Liberation Army of the South

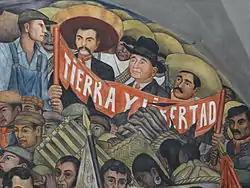
The Zapatistas have featured prominently in murals produced about the revolution, including "The History of Mexico" by Diego Rivera

Eliminating Zapata was a top priority for President Carranza. Carranza was unwilling to compromise with domestic foes and wanted to demonstrate to Mexican elites and to American interests that Carranza was the "only viable alternative to both anarchy and radicalism." In mid-March 1919, General Pablo González ordered his subordinate Jesús Guajardo to begin operations against the Zapatistas in the mountains around Huautla. Zapata was deceived into believing that Guajardo planned to defect, and agreed to a final meeting on April 10, 1919. However, when Zapata arrived at the Hacienda de San Juan, in Chinameca, Ayala, Guajardo's men riddled him with bullets. His body was photographed and his death widely publicized in an attempt to demoralize the Zapatistas.